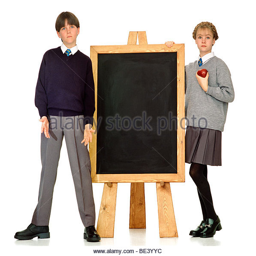
school children standing next to a blackboard